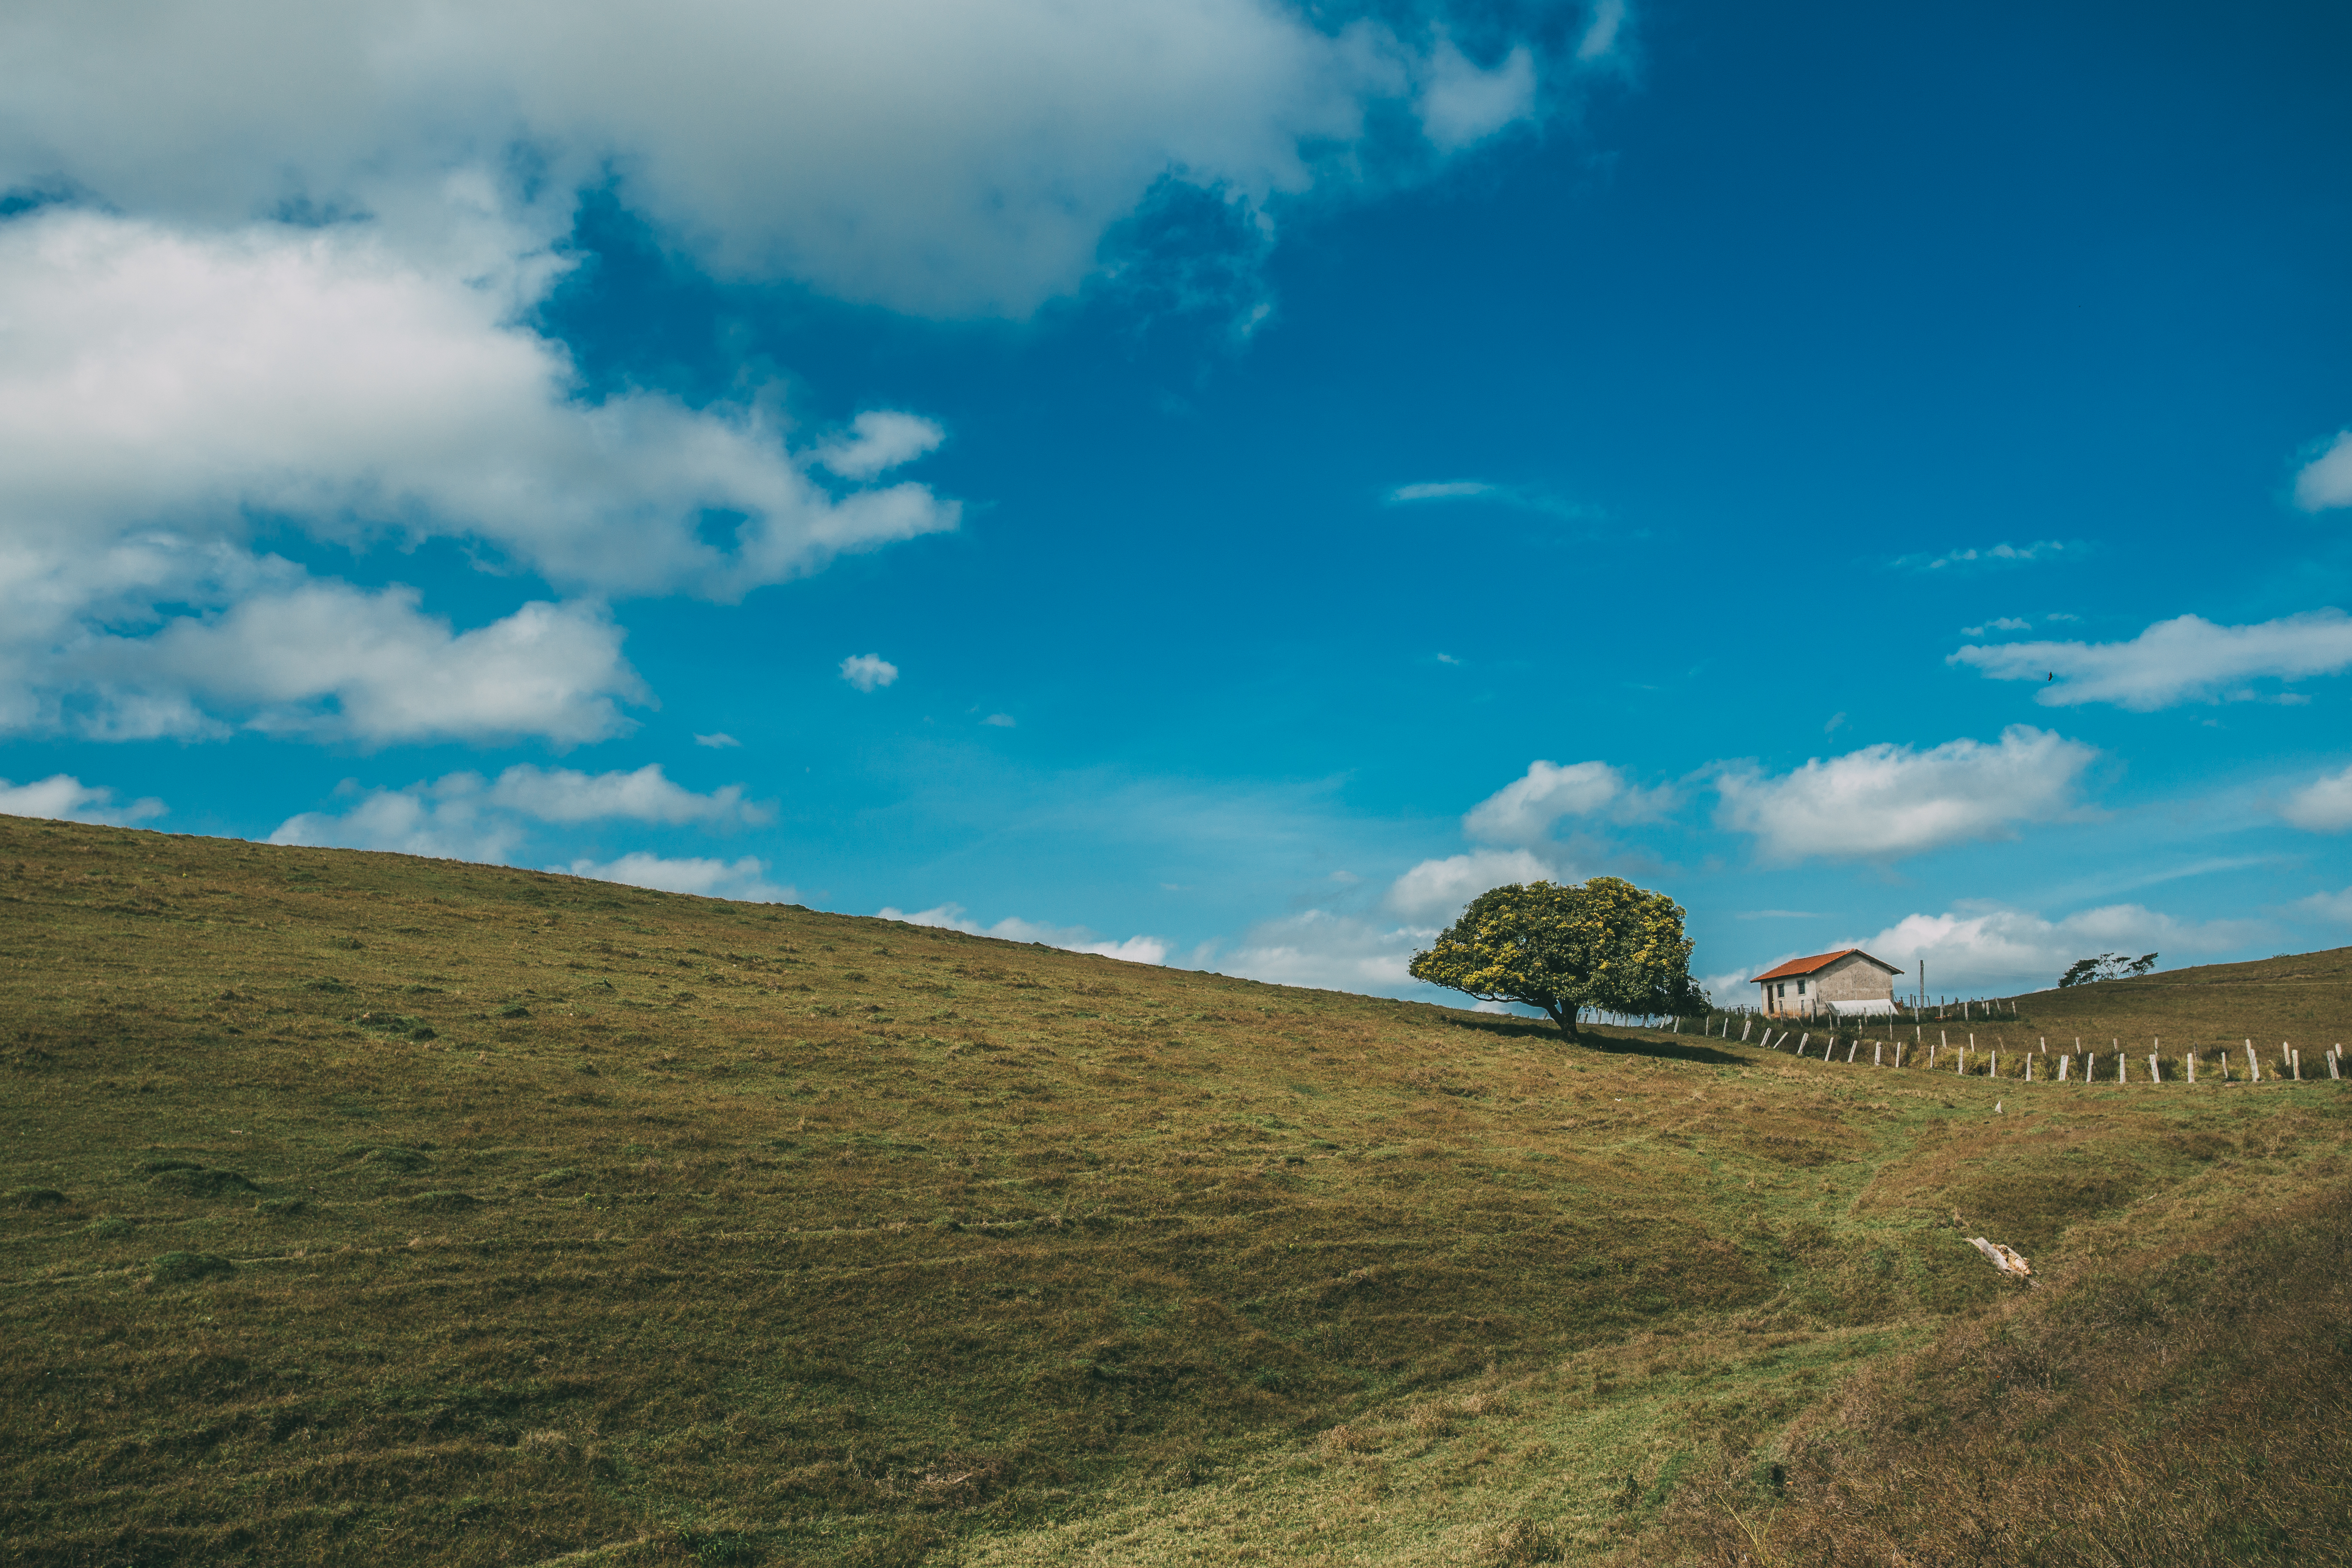
landscape, sea, coast, tree, nature, grass, horizon, mountain, cloud, sky, field, meadow, prairie, countryside, house, sunlight, morning, hill, mountain range, agriculture, ridge, plain, grassland, plateau, habitat, ecosystem, rural area, meteorological phenomenon, natural environment, geographical feature, mountainous landforms